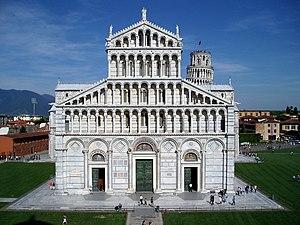
La Cathédrale de Pise
.
En histoire de l'art, l'art roman est la période qui s'étend du début du XIᵉ siècle à la seconde moitié du XIIᵉ siècle, entre l'art préroman et l'art gothique, en Europe. L'expression « art roman » est forgée en 1818 par l'archéologue français Charles de Gerville et passe dans l'usage courant à partir de 1835.